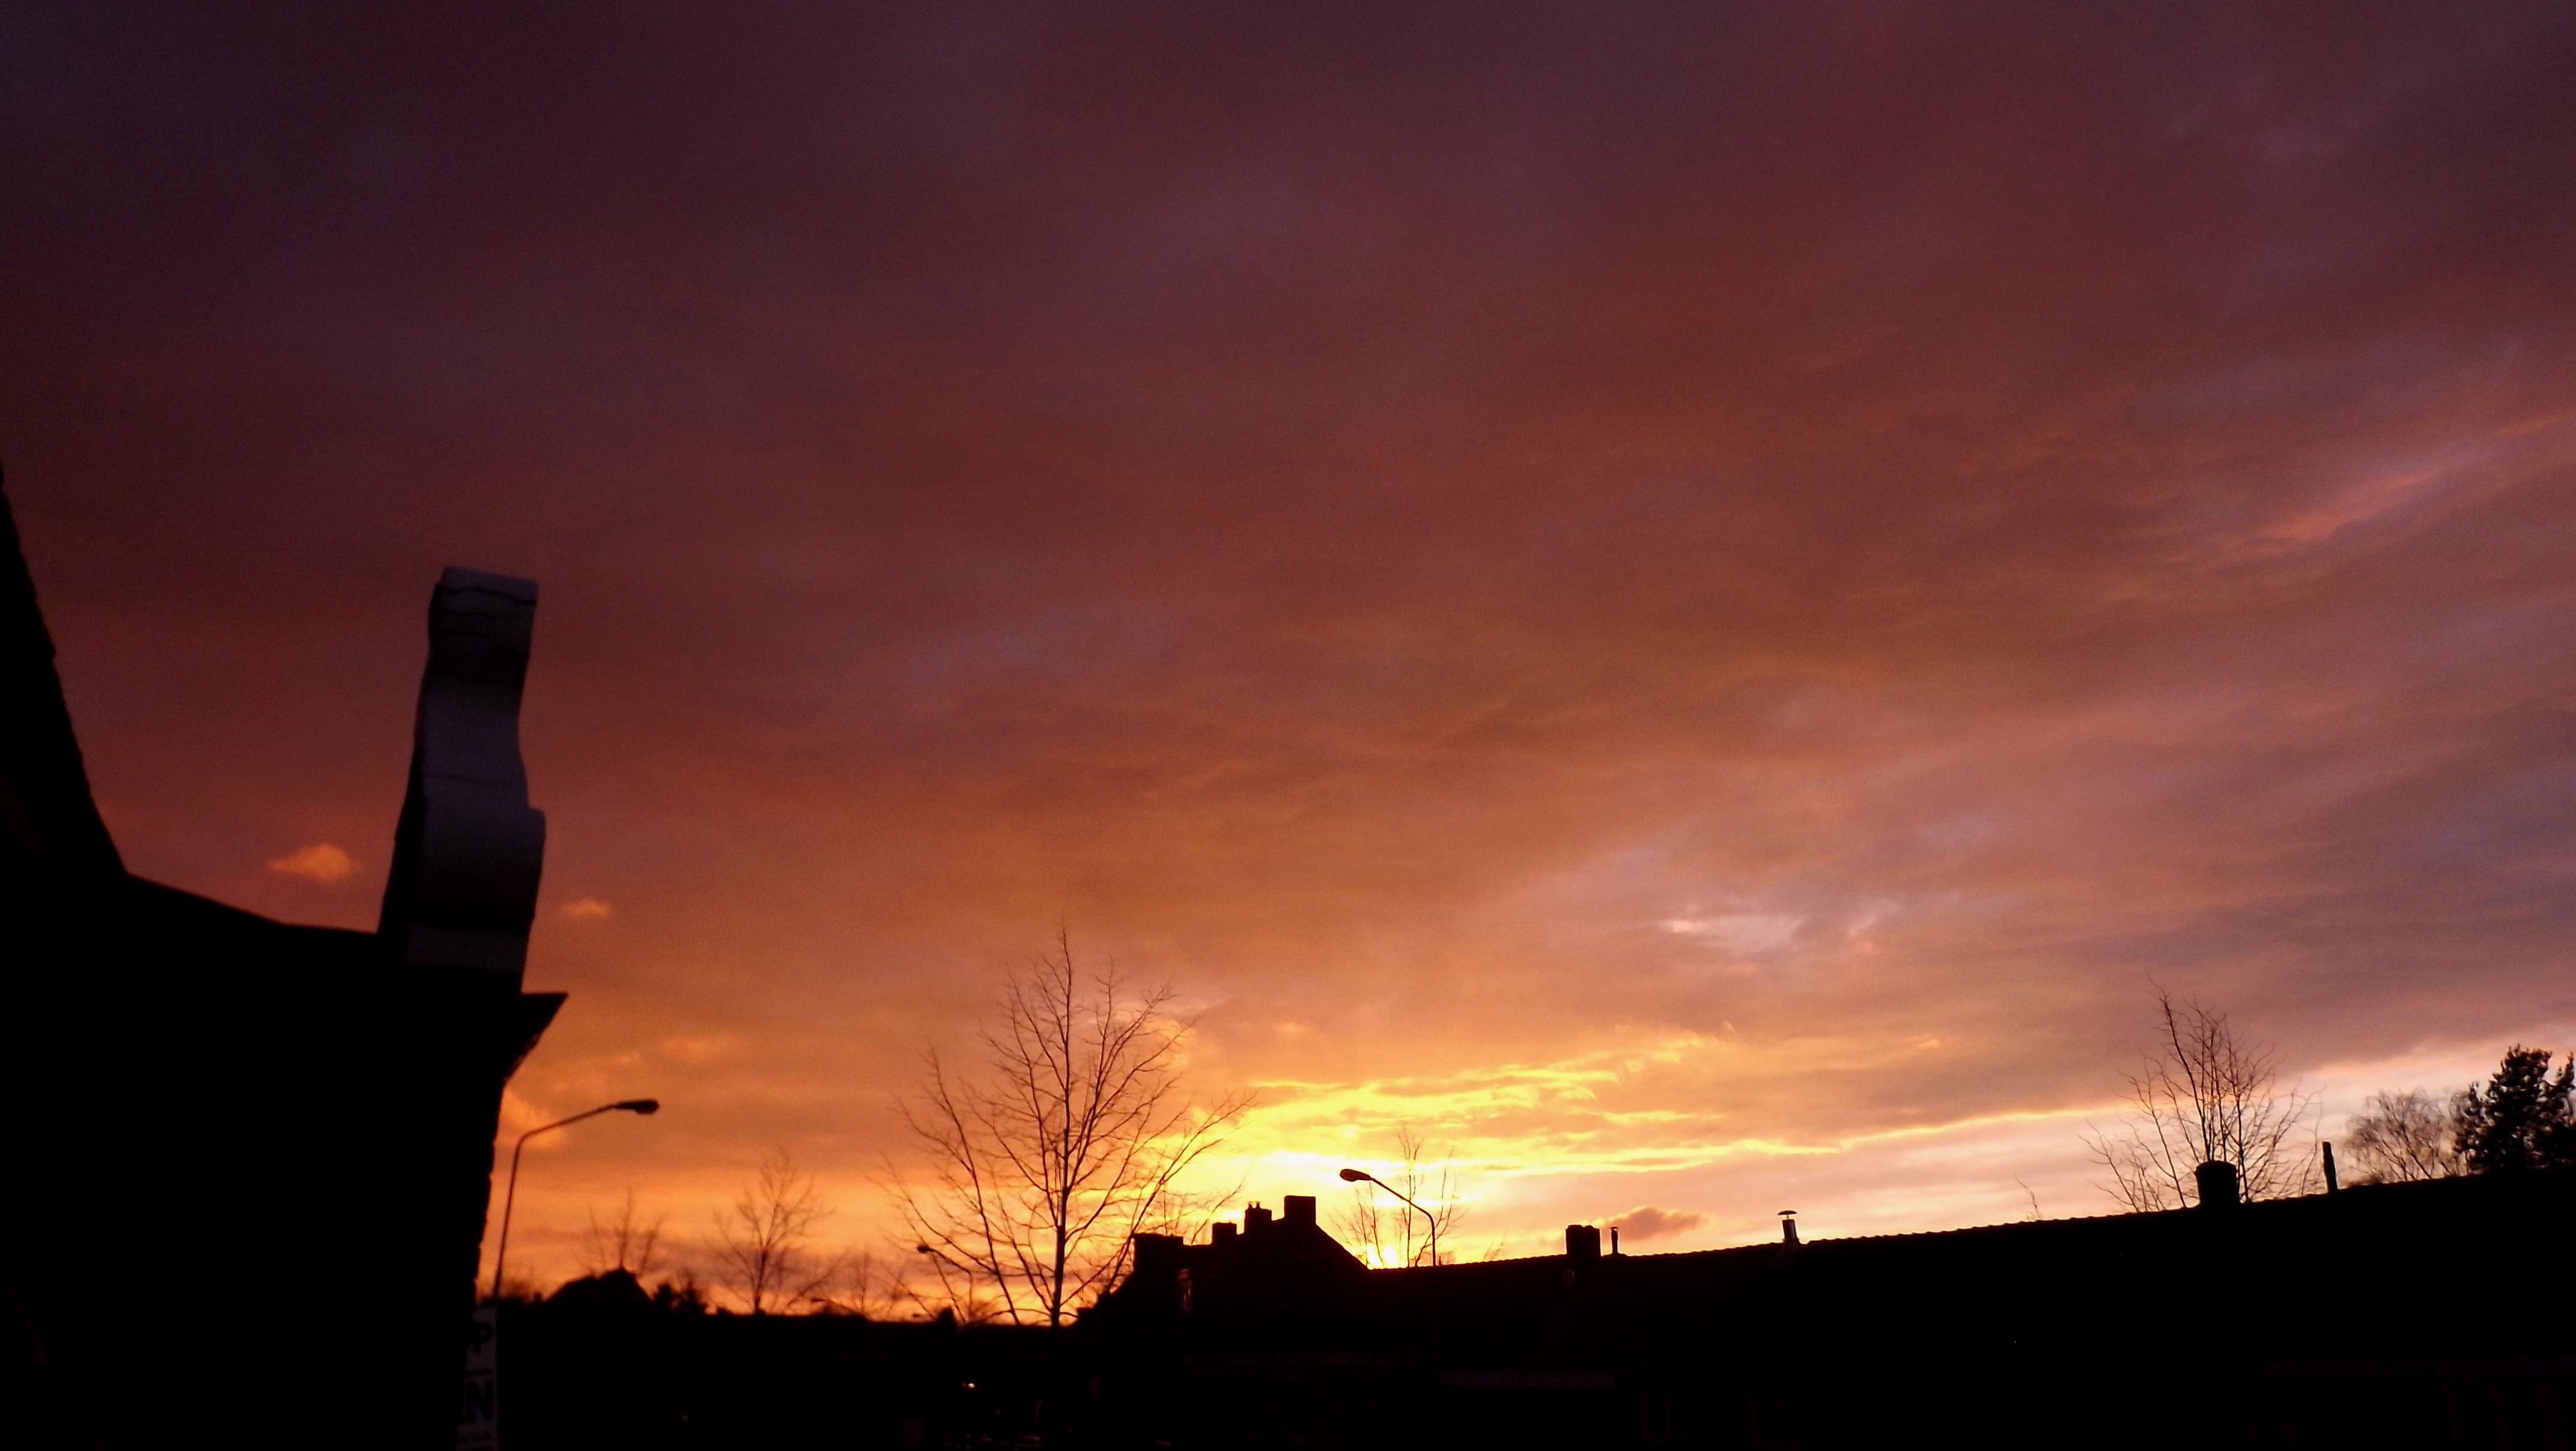
cloud, sky, sunrise, sunset, night, sunlight, morning, dawn, atmosphere, dusk, evening, darkness, afterglow